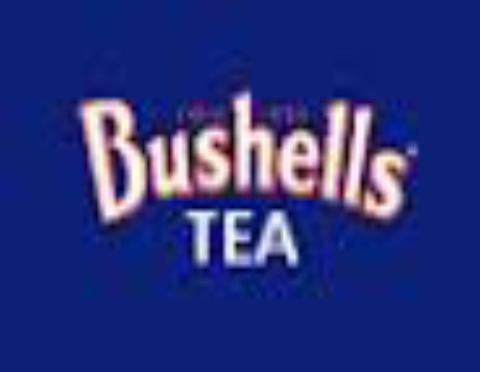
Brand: Bushells
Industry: Food